Henry J

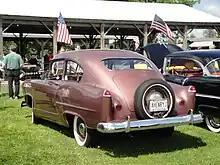
1951 Kaiser Henry J Rear View

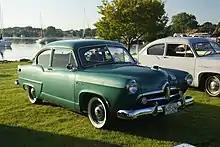
1952 Henry J Vagabond

The Henry J was the idea of Henry J. Kaiser, who sought to increase sales of his Kaiser automotive line by adding a car that could be built inexpensively and thus affordable for the average American in the same vein that Henry Ford produced the Model T. The goal was to attract "less affluent buyers who could only afford a used car", and the attempt became a pioneering American compact car.